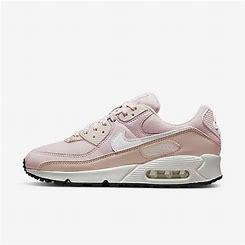
Brand: Nike
Model: Air Max 90 Sale